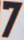
Number: 7